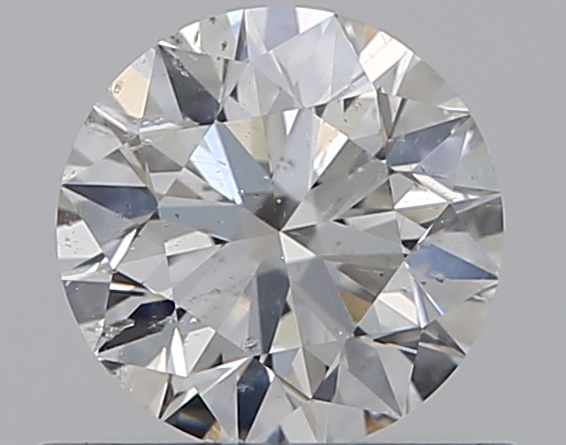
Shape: round
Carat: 0.5
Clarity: SI2
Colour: F
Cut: EX
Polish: EX
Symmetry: EX
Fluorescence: N
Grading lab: GIA
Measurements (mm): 5.04 x 5.07 x 3.15